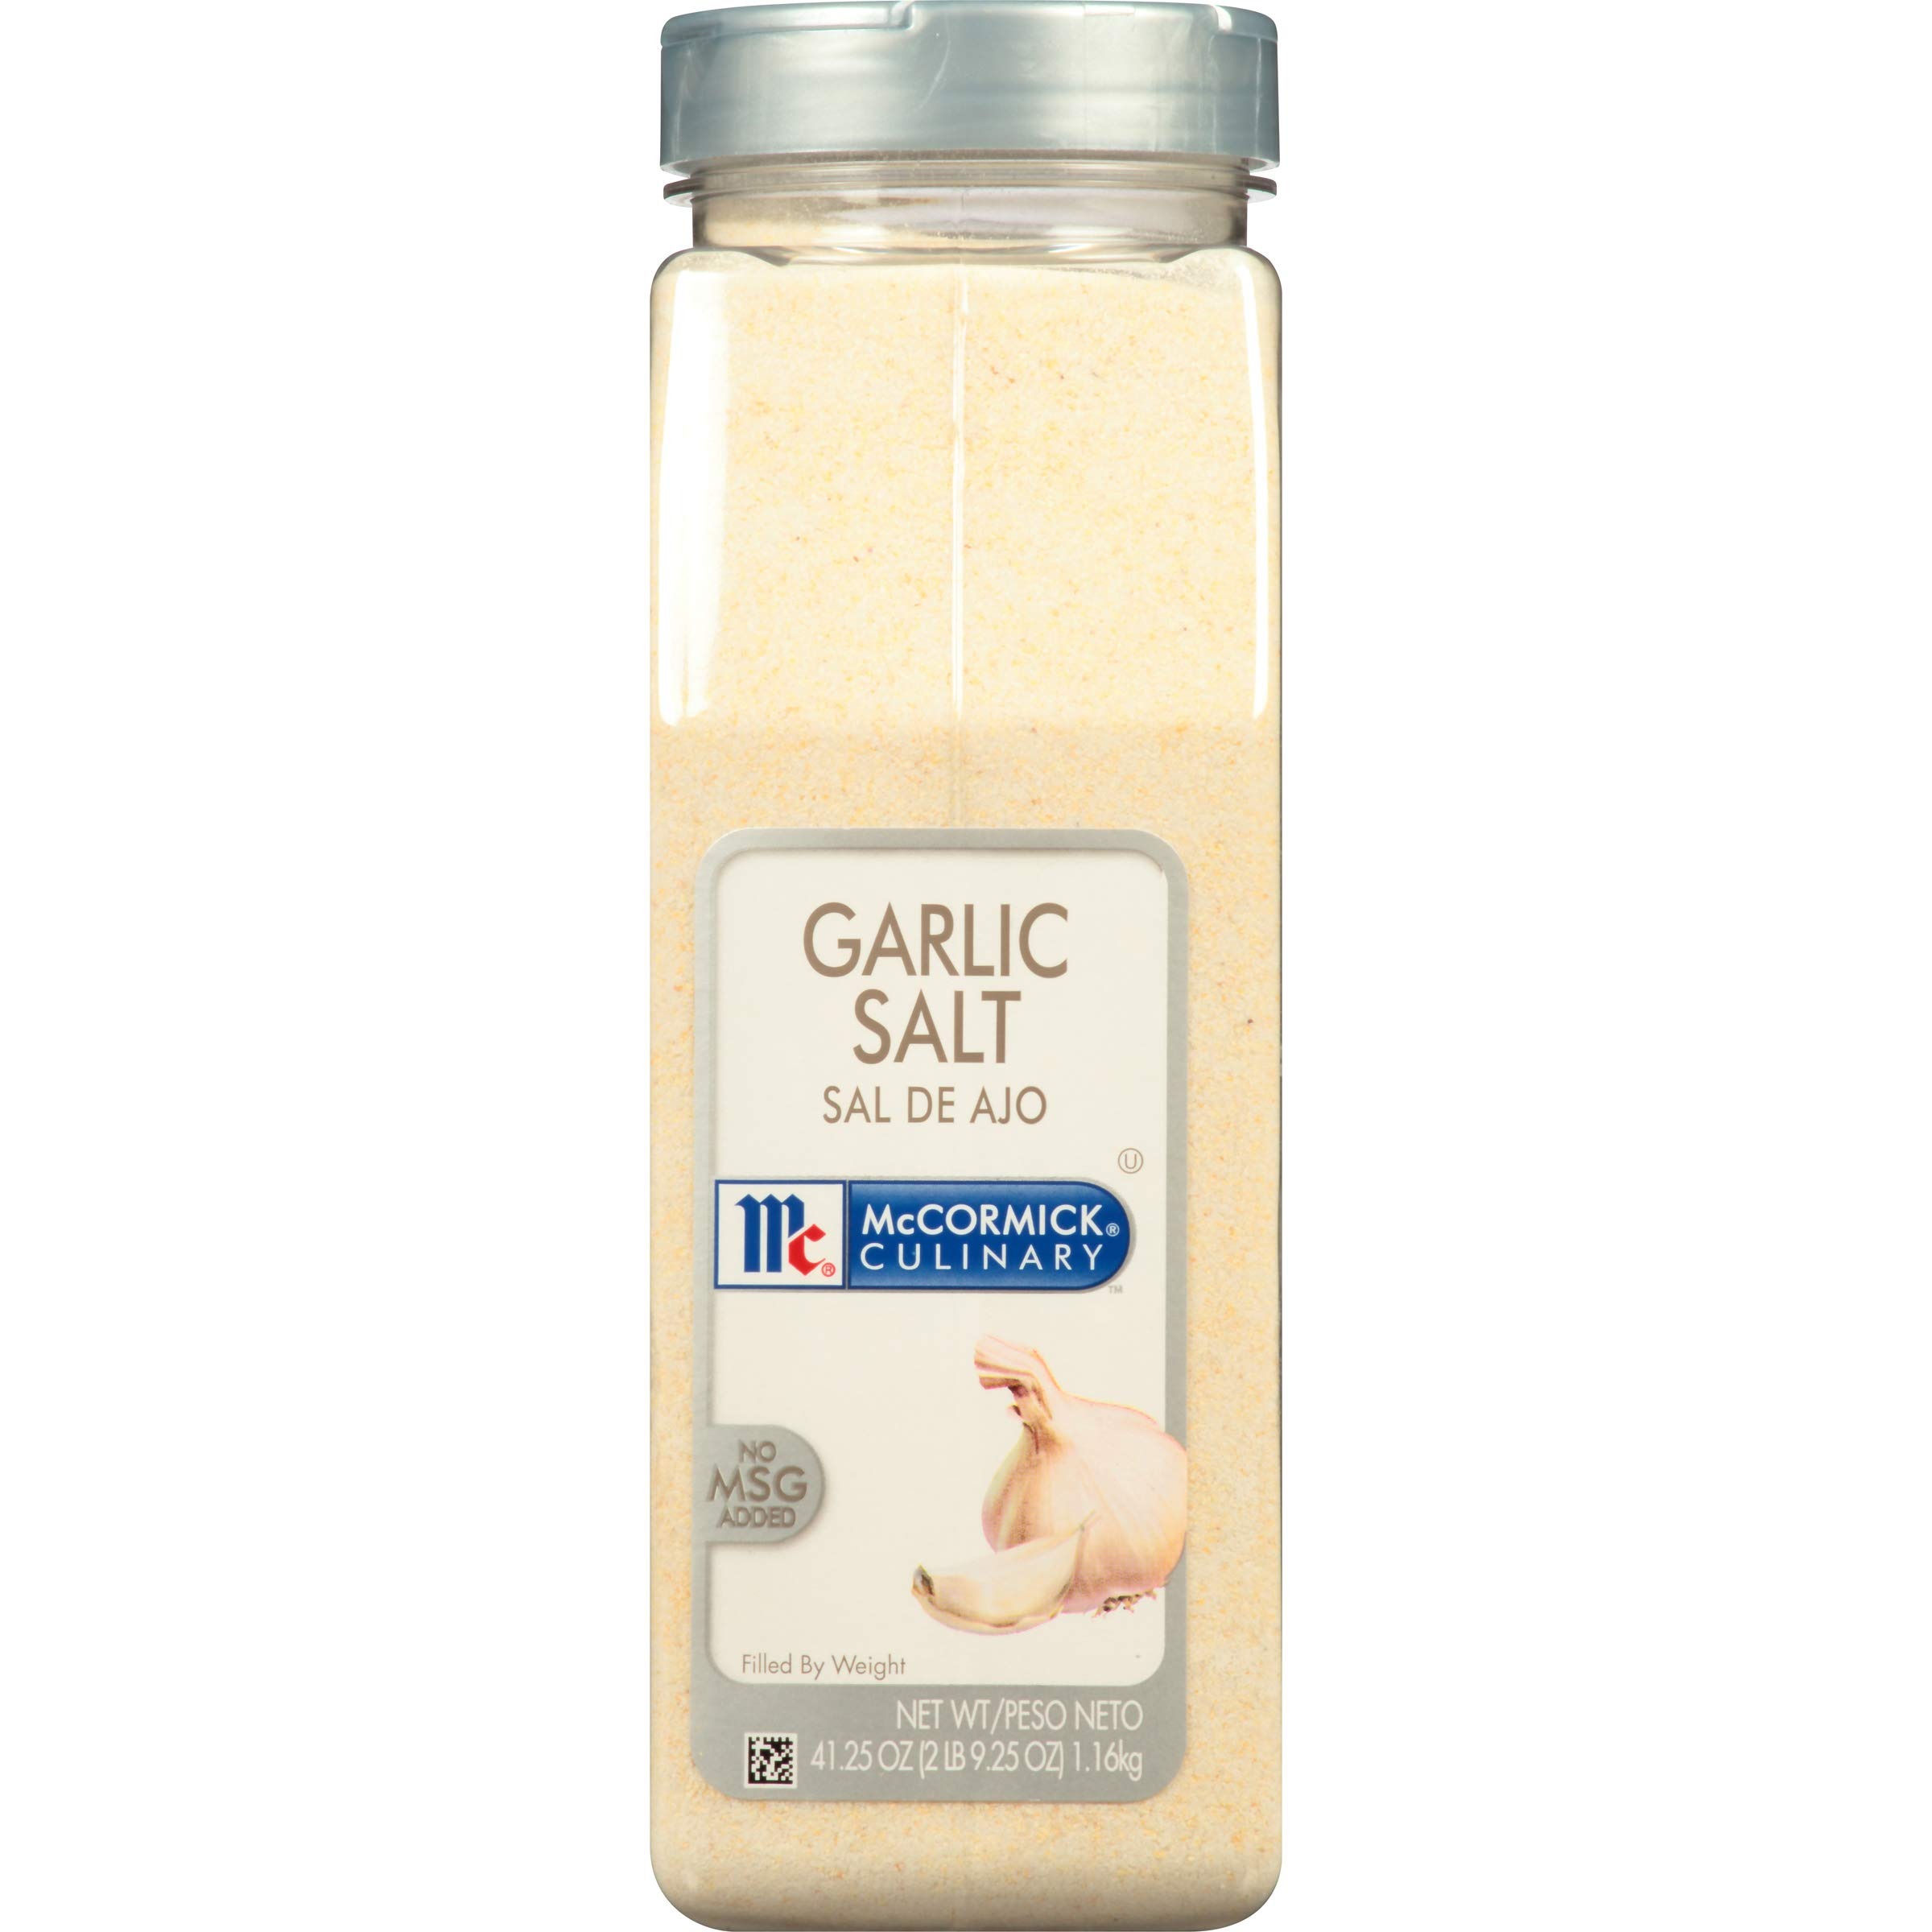
Item Name: McCormick Culinary Garlic Salt, 41.25 oz (Pack of 6)
Product Description: McCormick Garlic Salt - 41.25 oz. container, 6 per case Garlic is known botanically as Allium sativum and is a member of the lilyfamily. It is a plant which develops a bulb and strong root foundation. Garlic is the most strongly flavored of the allium family of plants. It isvery pungent to taste and has an extremely distinctive aroma. No MSG Added
Value: 6.0
Unit: Count

Price: 115.21